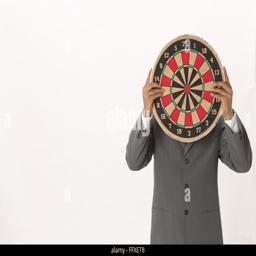
businessman holding dart board in front of his face in both hands mr # 703t